Agustín Moreto y Cavana

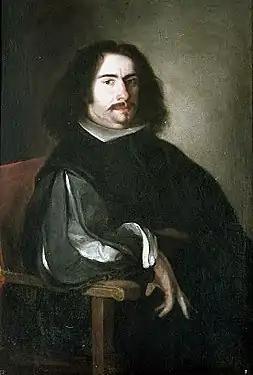
Portrait by Juan de Pareja.

Agustín Moreto y Cavana (April, 1618, Madrid28 October 1669), was a Spanish Catholic priest and dramatist.